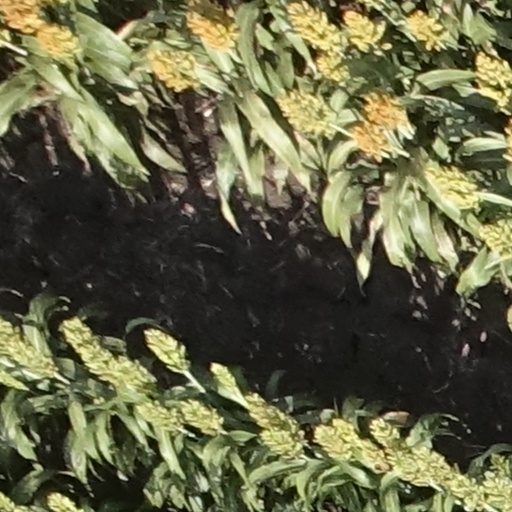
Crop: sorghum